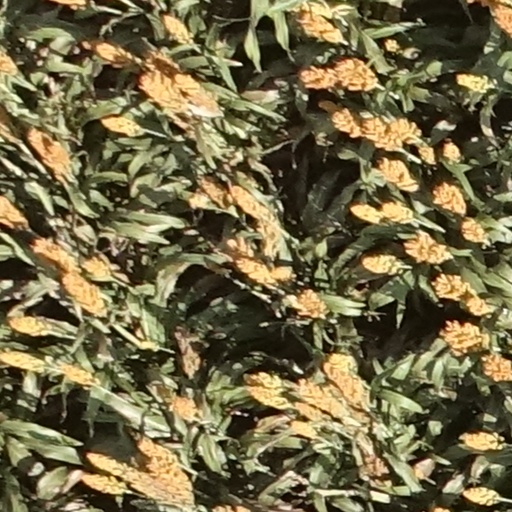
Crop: sorghum